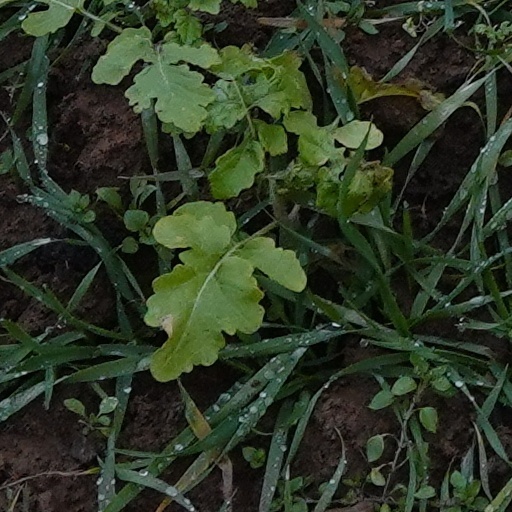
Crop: wheat